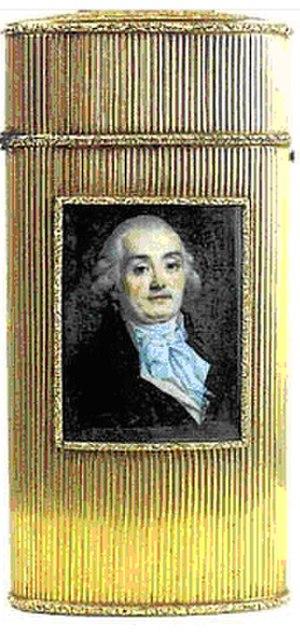
Miniature de l'armateur Jean-Baptiste Mareilhac, tabatière.
Jean-Baptiste Mareilhac est un négociant, armateur et homme politique bordelais né à Moulon le 13 novembre 1745, en 1750 ou 1754 et mort vers le 28 février 1831 à Léognan. Il profite de la tourmente de la Révolution pour accroître sa fortune et fait construire le château La Louvière à Léognan.